Guaçu Piteri

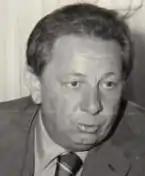
Piteri in 1976

Guaçu Piteri (6 April 1935 – 6 June 2021) was a Brazilian politician who served as a deputy of São Paulo (1975–1977). He also served as the second (1967–1970) and fifth (1977–1982) mayor of Osasco, succeeding Francisco Rossi.